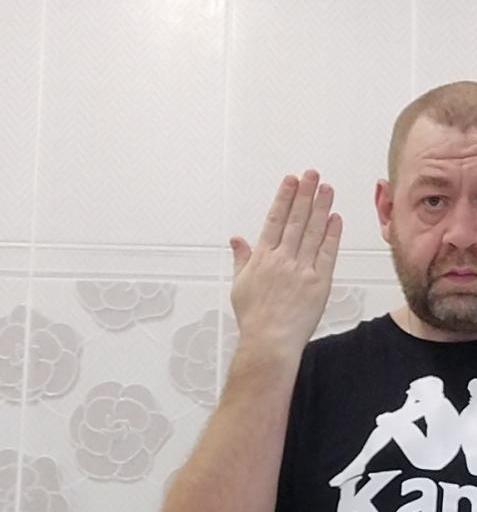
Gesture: stop_inverted